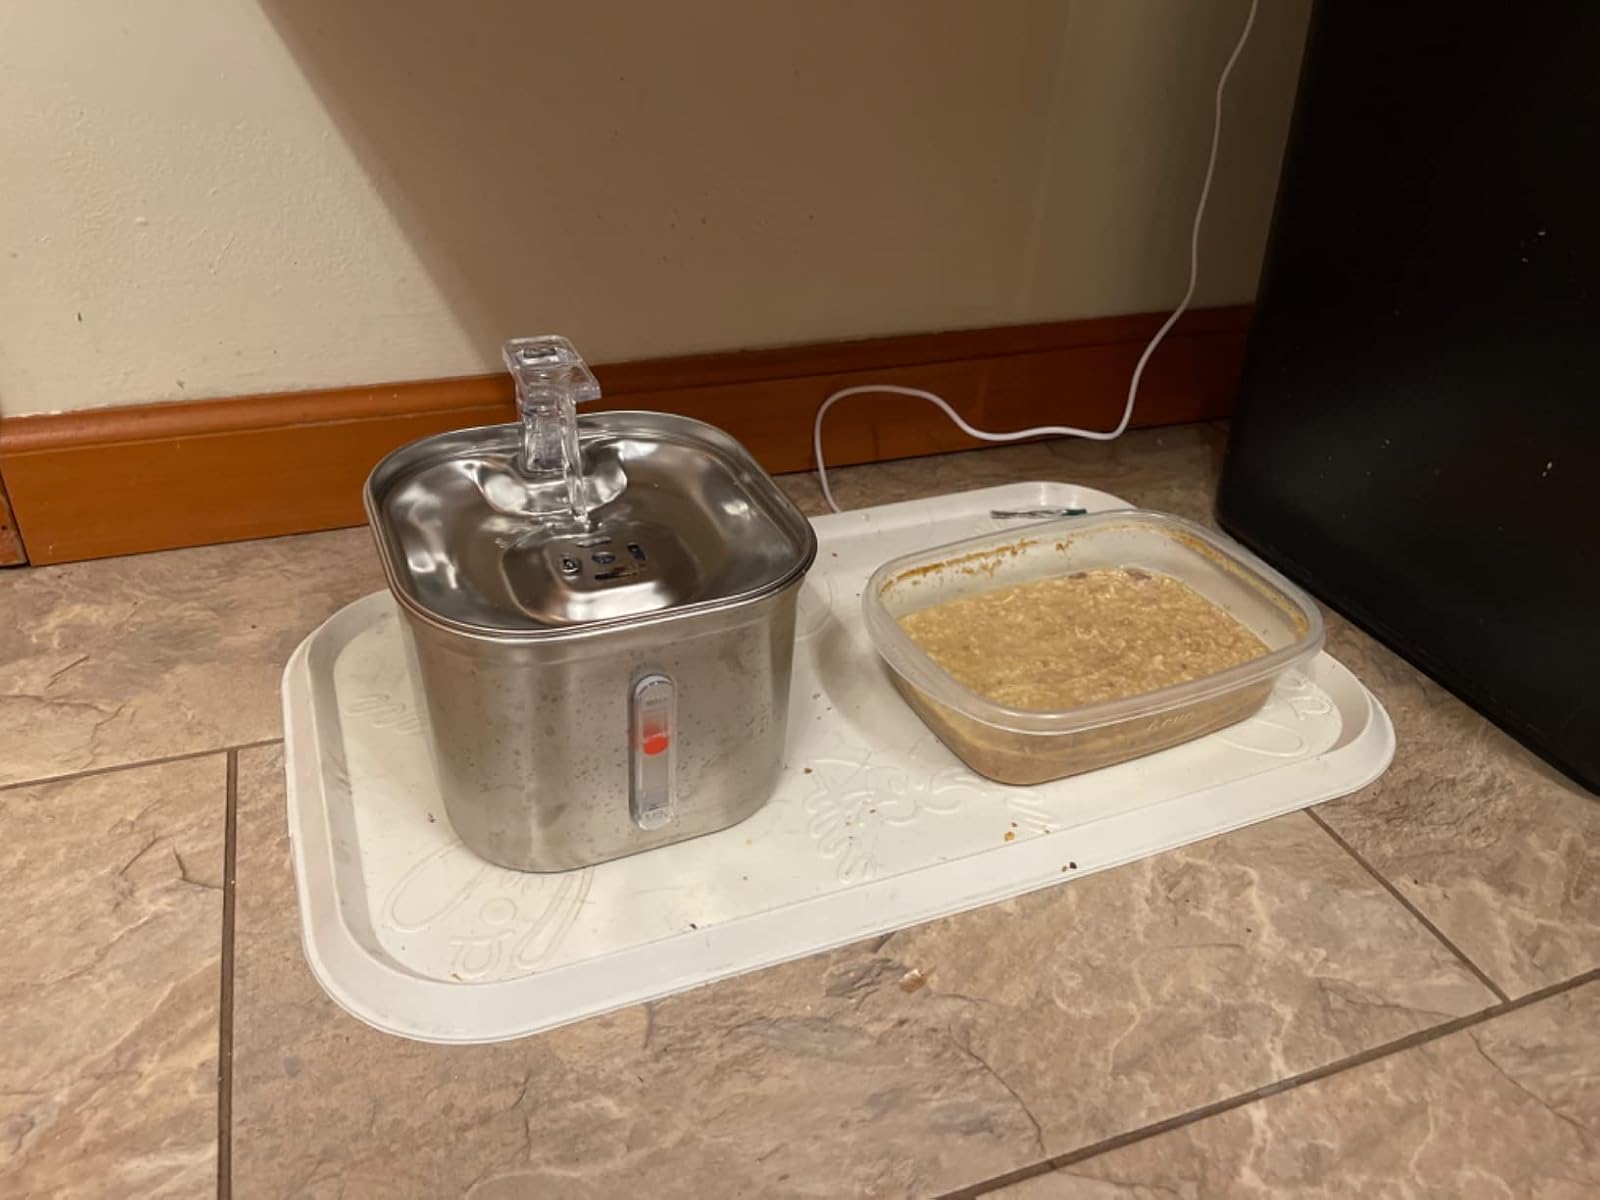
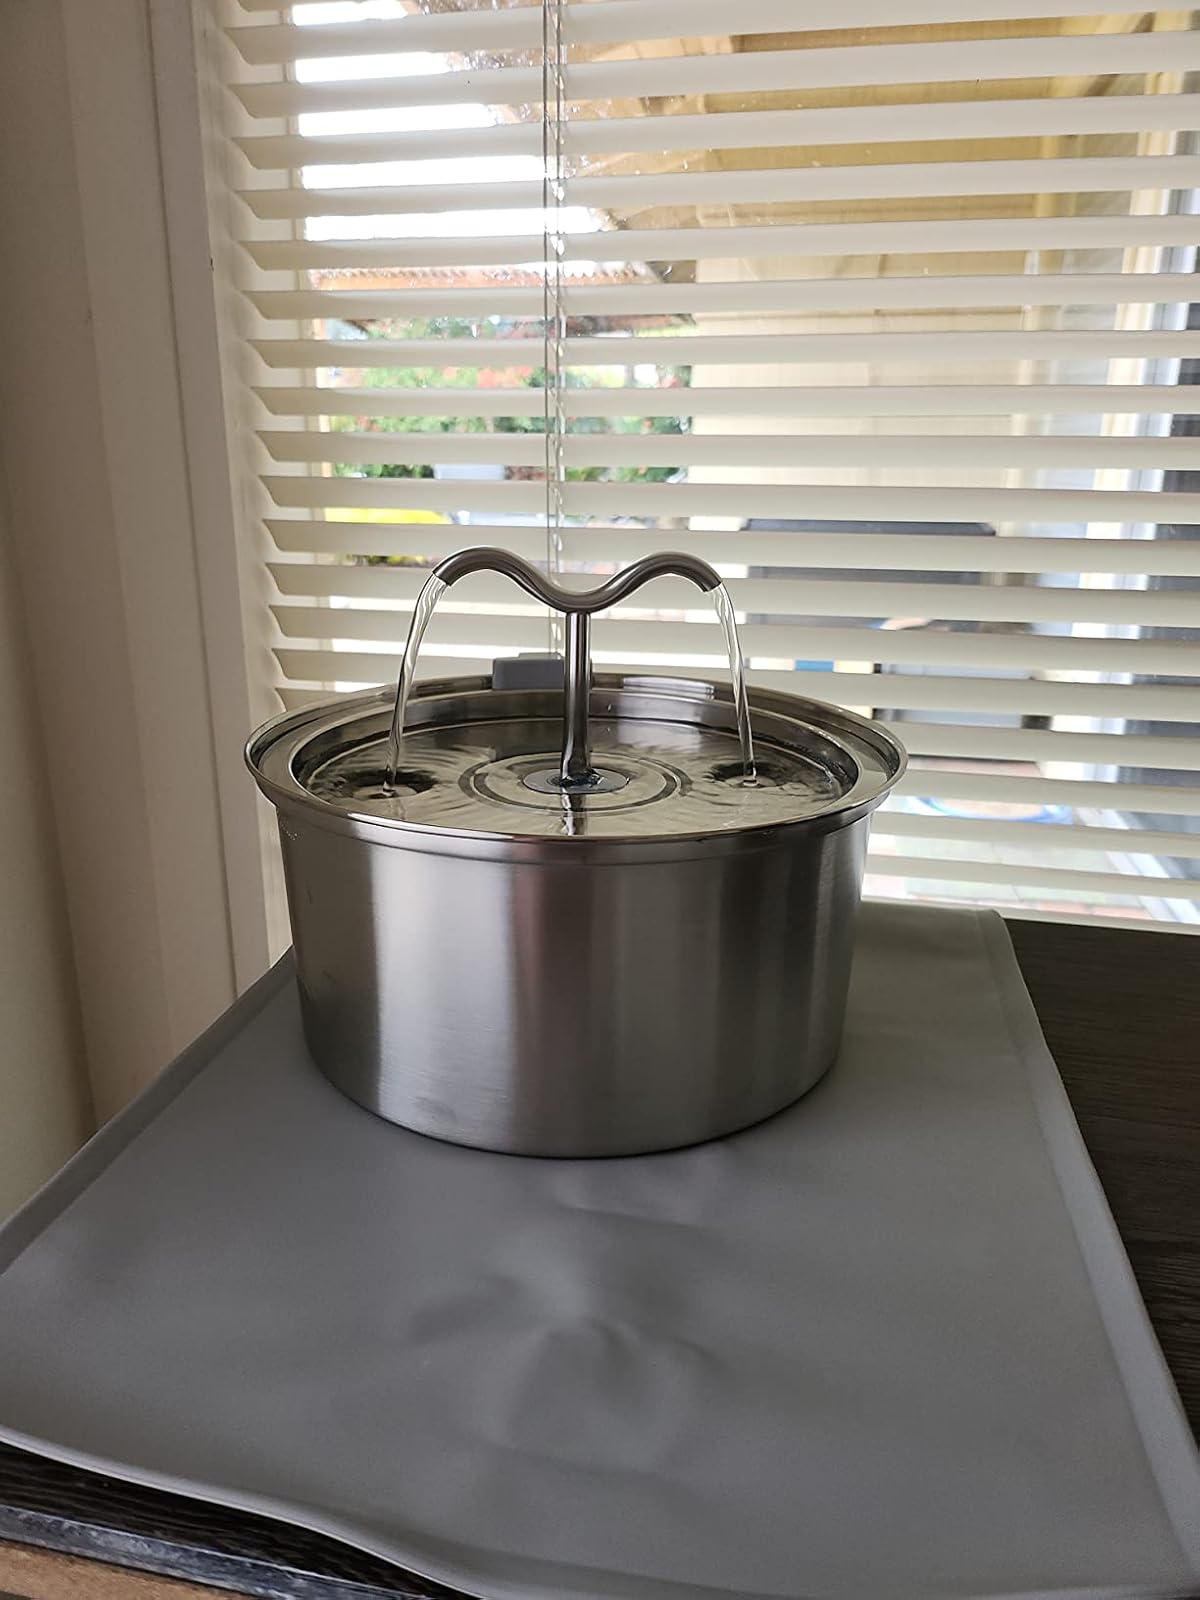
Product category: items_bowl
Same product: no